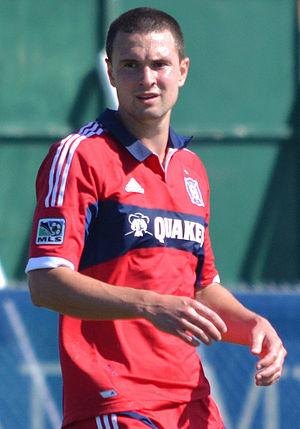
Austin Berry est un joueur américain de soccer né le 6 octobre 1988 à Cincinnati en Ohio. Il évolue au poste de défenseur central avant de devenir entraîneur-adjoint au FC Cincinnati en USL.